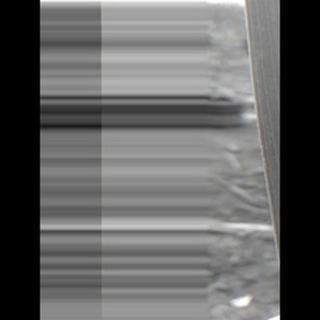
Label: sugarcane_mosaic